Patuxet

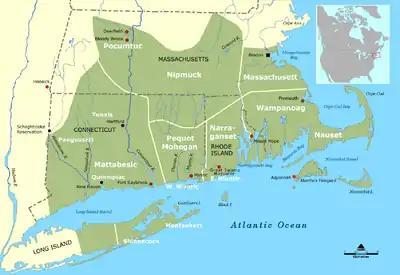
Historical Native American Tribal Territories of Southern New England

The Patuxet were a Native American band of the Wampanoag tribal confederation. They lived primarily in and around modern-day Plymouth, Massachusetts, and were among the first Native Americans encountered by European settlers in the region in the early 17th century. Most of the population subsequently died of epidemic infectious diseases. The last of the Patuxet – an individual named Tisquantum (a.k.a. "Squanto"), who played an important role in the survival of the Pilgrim colony at Plymouth – died in 1622.